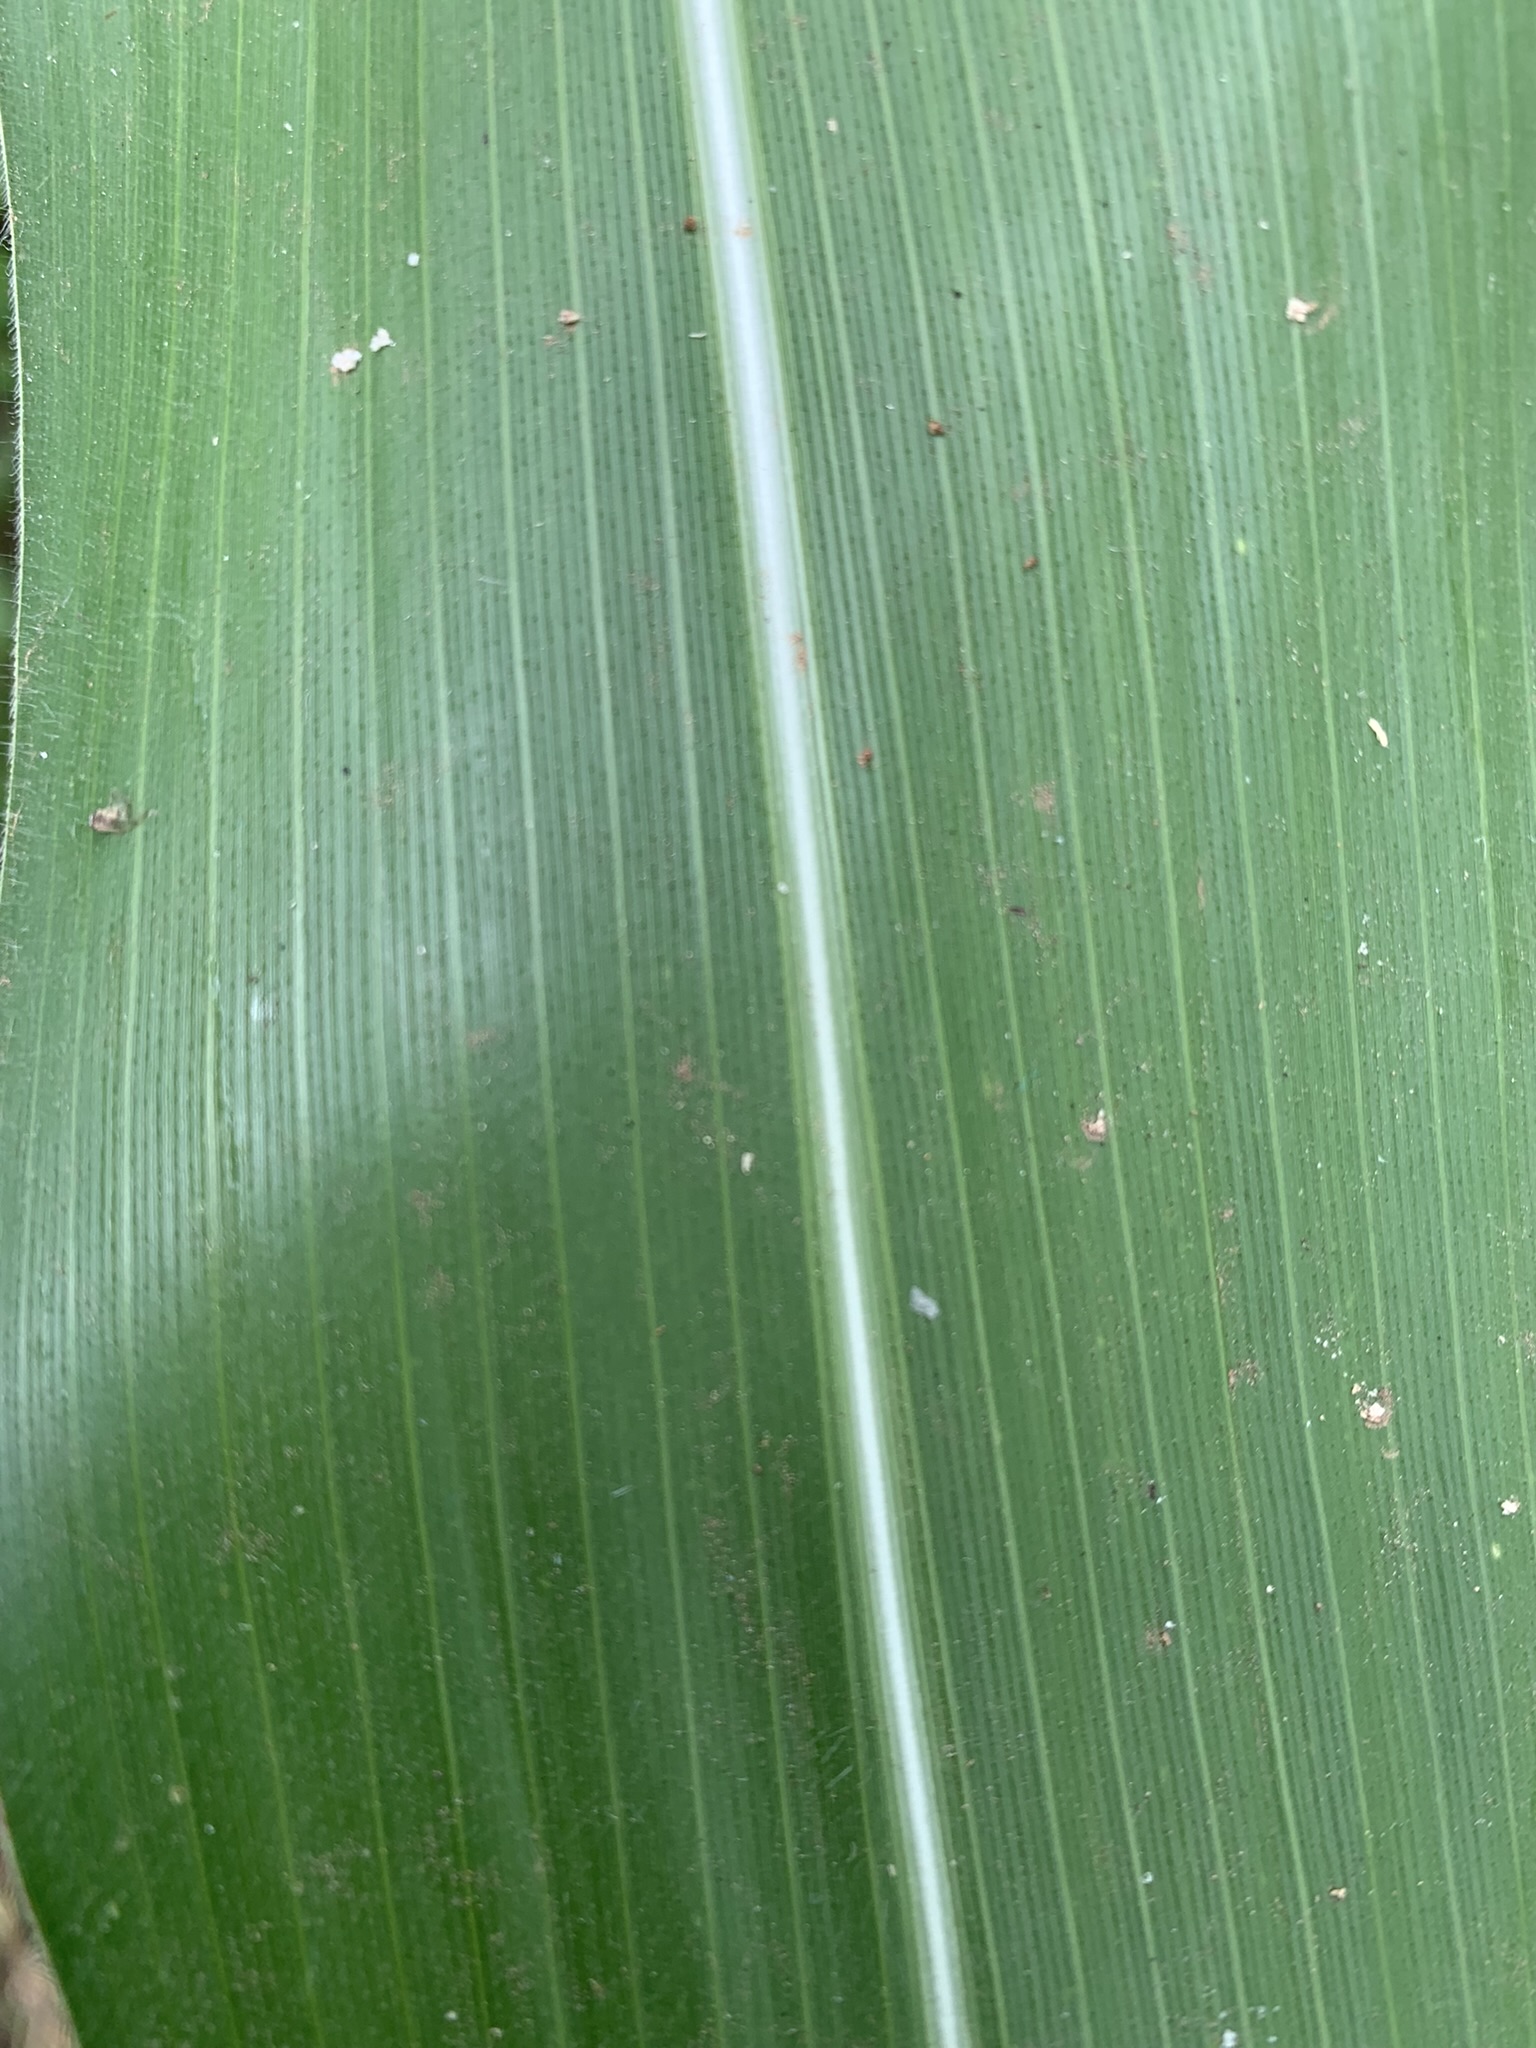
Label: Healthy